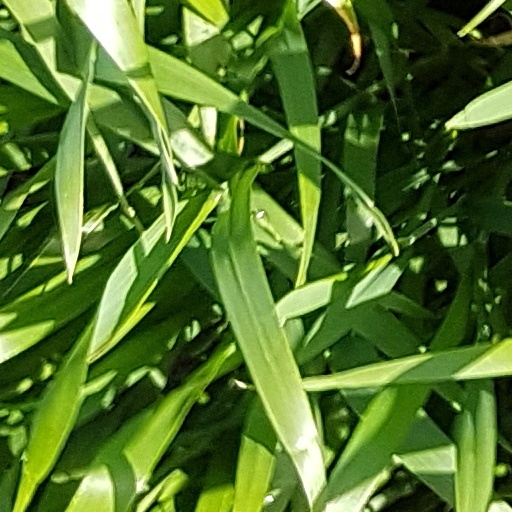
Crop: wheat